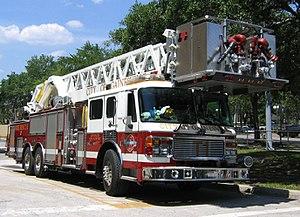
L'American LaFrance Fire Engine Company était l'un des plus anciens fabricants d'appareils d'incendie aux États-Unis.